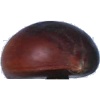
Label: chestnut